3rd Armored Division (France)

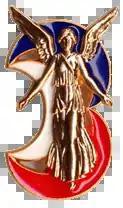
Insignia of the 3 DIV.

The 3rd Armoured Division is a unit of the French Army. The Division is the heir of the 3rd Algerian Infantry Division (3 DIA) formed in 1943 and dissolved in 1946, which contributed in the liberation of Marseille during the Second World War.